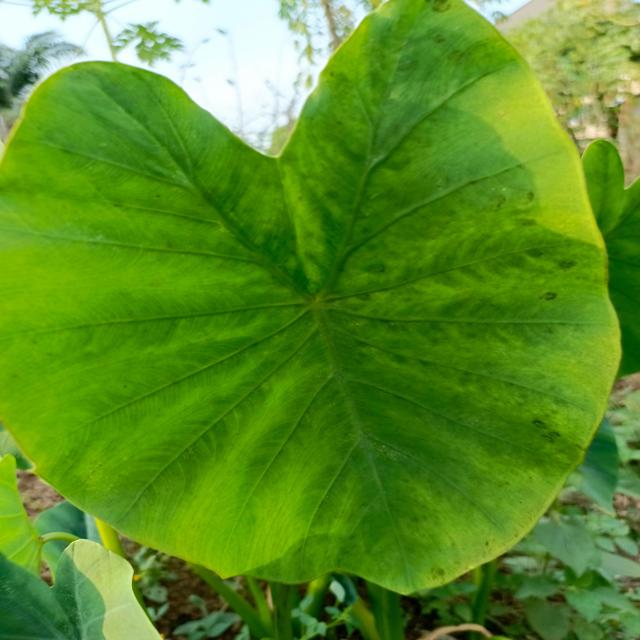
Label: Early_Blight